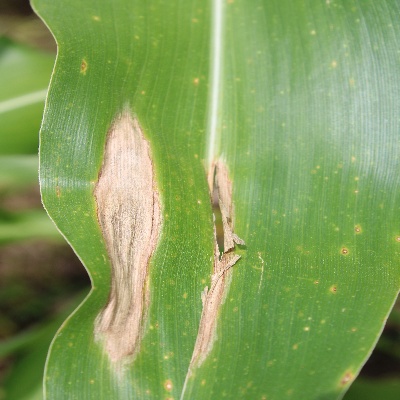
Crop: Maize
Condition: leaf spot